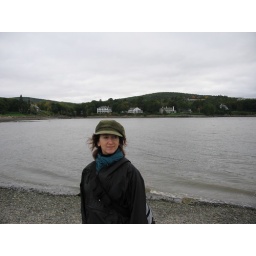
Bex near the sand bar